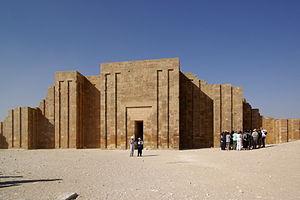
Le complexe funéraire de Djéser, édifié sous le règne du roi Djéser, se situe à Saqqarah, en Égypte. Il est, dans l'histoire de l'architecture égyptienne, le second ouvrage édifié en pierre de taille. Il marque une évolution importante de l'architecture monumentale. En effet, le tombeau du roi prend, pour la première fois et après de multiples modifications, la forme d'une pyramide. Cette innovation marque la naissance d'un nouveau type de sépulture. Les éléments cultuels ainsi que l'enceinte à redans représentent l'aboutissement d'une architecture évoluant depuis la IIᵉ dynastie.
L'art architectural de l'Égypte antique désigne les pratiques architecturales qui avaient cours pendant plus de trois millénaires de cette période. Cette durée particulièrement longue invite à considérer non pas une architecture, mais des architectures égyptiennes, dont les différences sont à la fois imputables aux évolutions technologiques de cette civilisation et aux aléas historiques multiples. Bien que les vestiges conservés soient à dominante cultuelle et funéraire, les habitations ou constructions utilitaires ont un intérêt architectural certain.